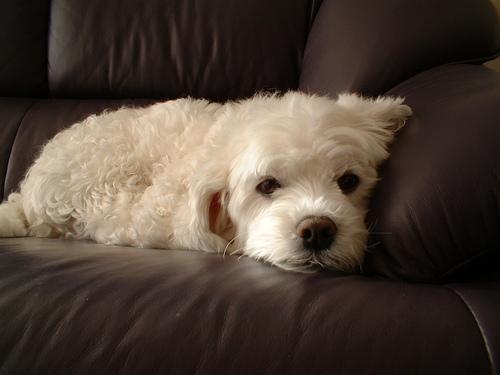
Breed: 361-n000123-Shih_Tzu